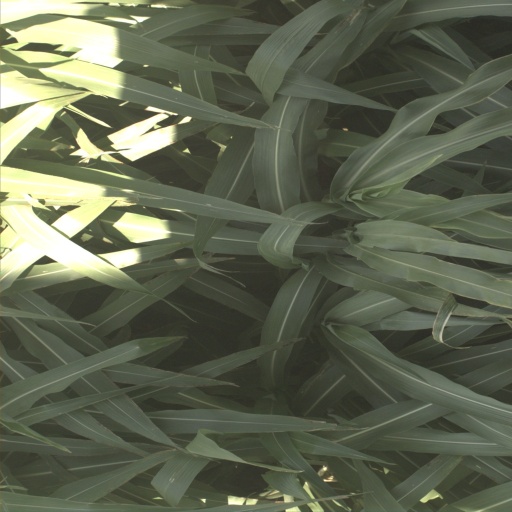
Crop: sorghum